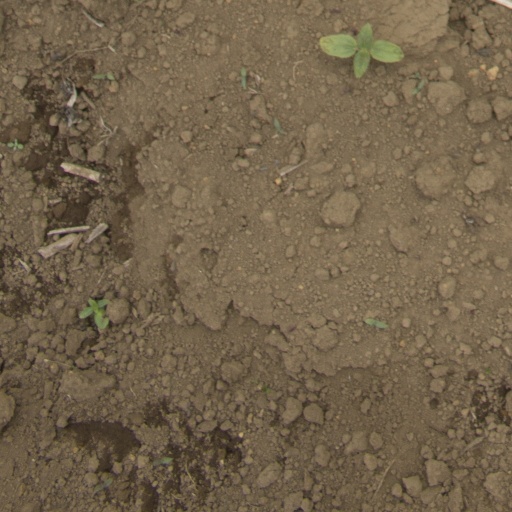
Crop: Jerusalem artichoke